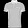
Label: T - shirt / top